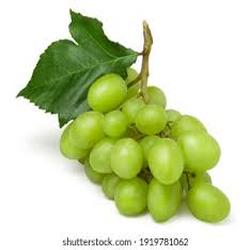
Label: Grapes